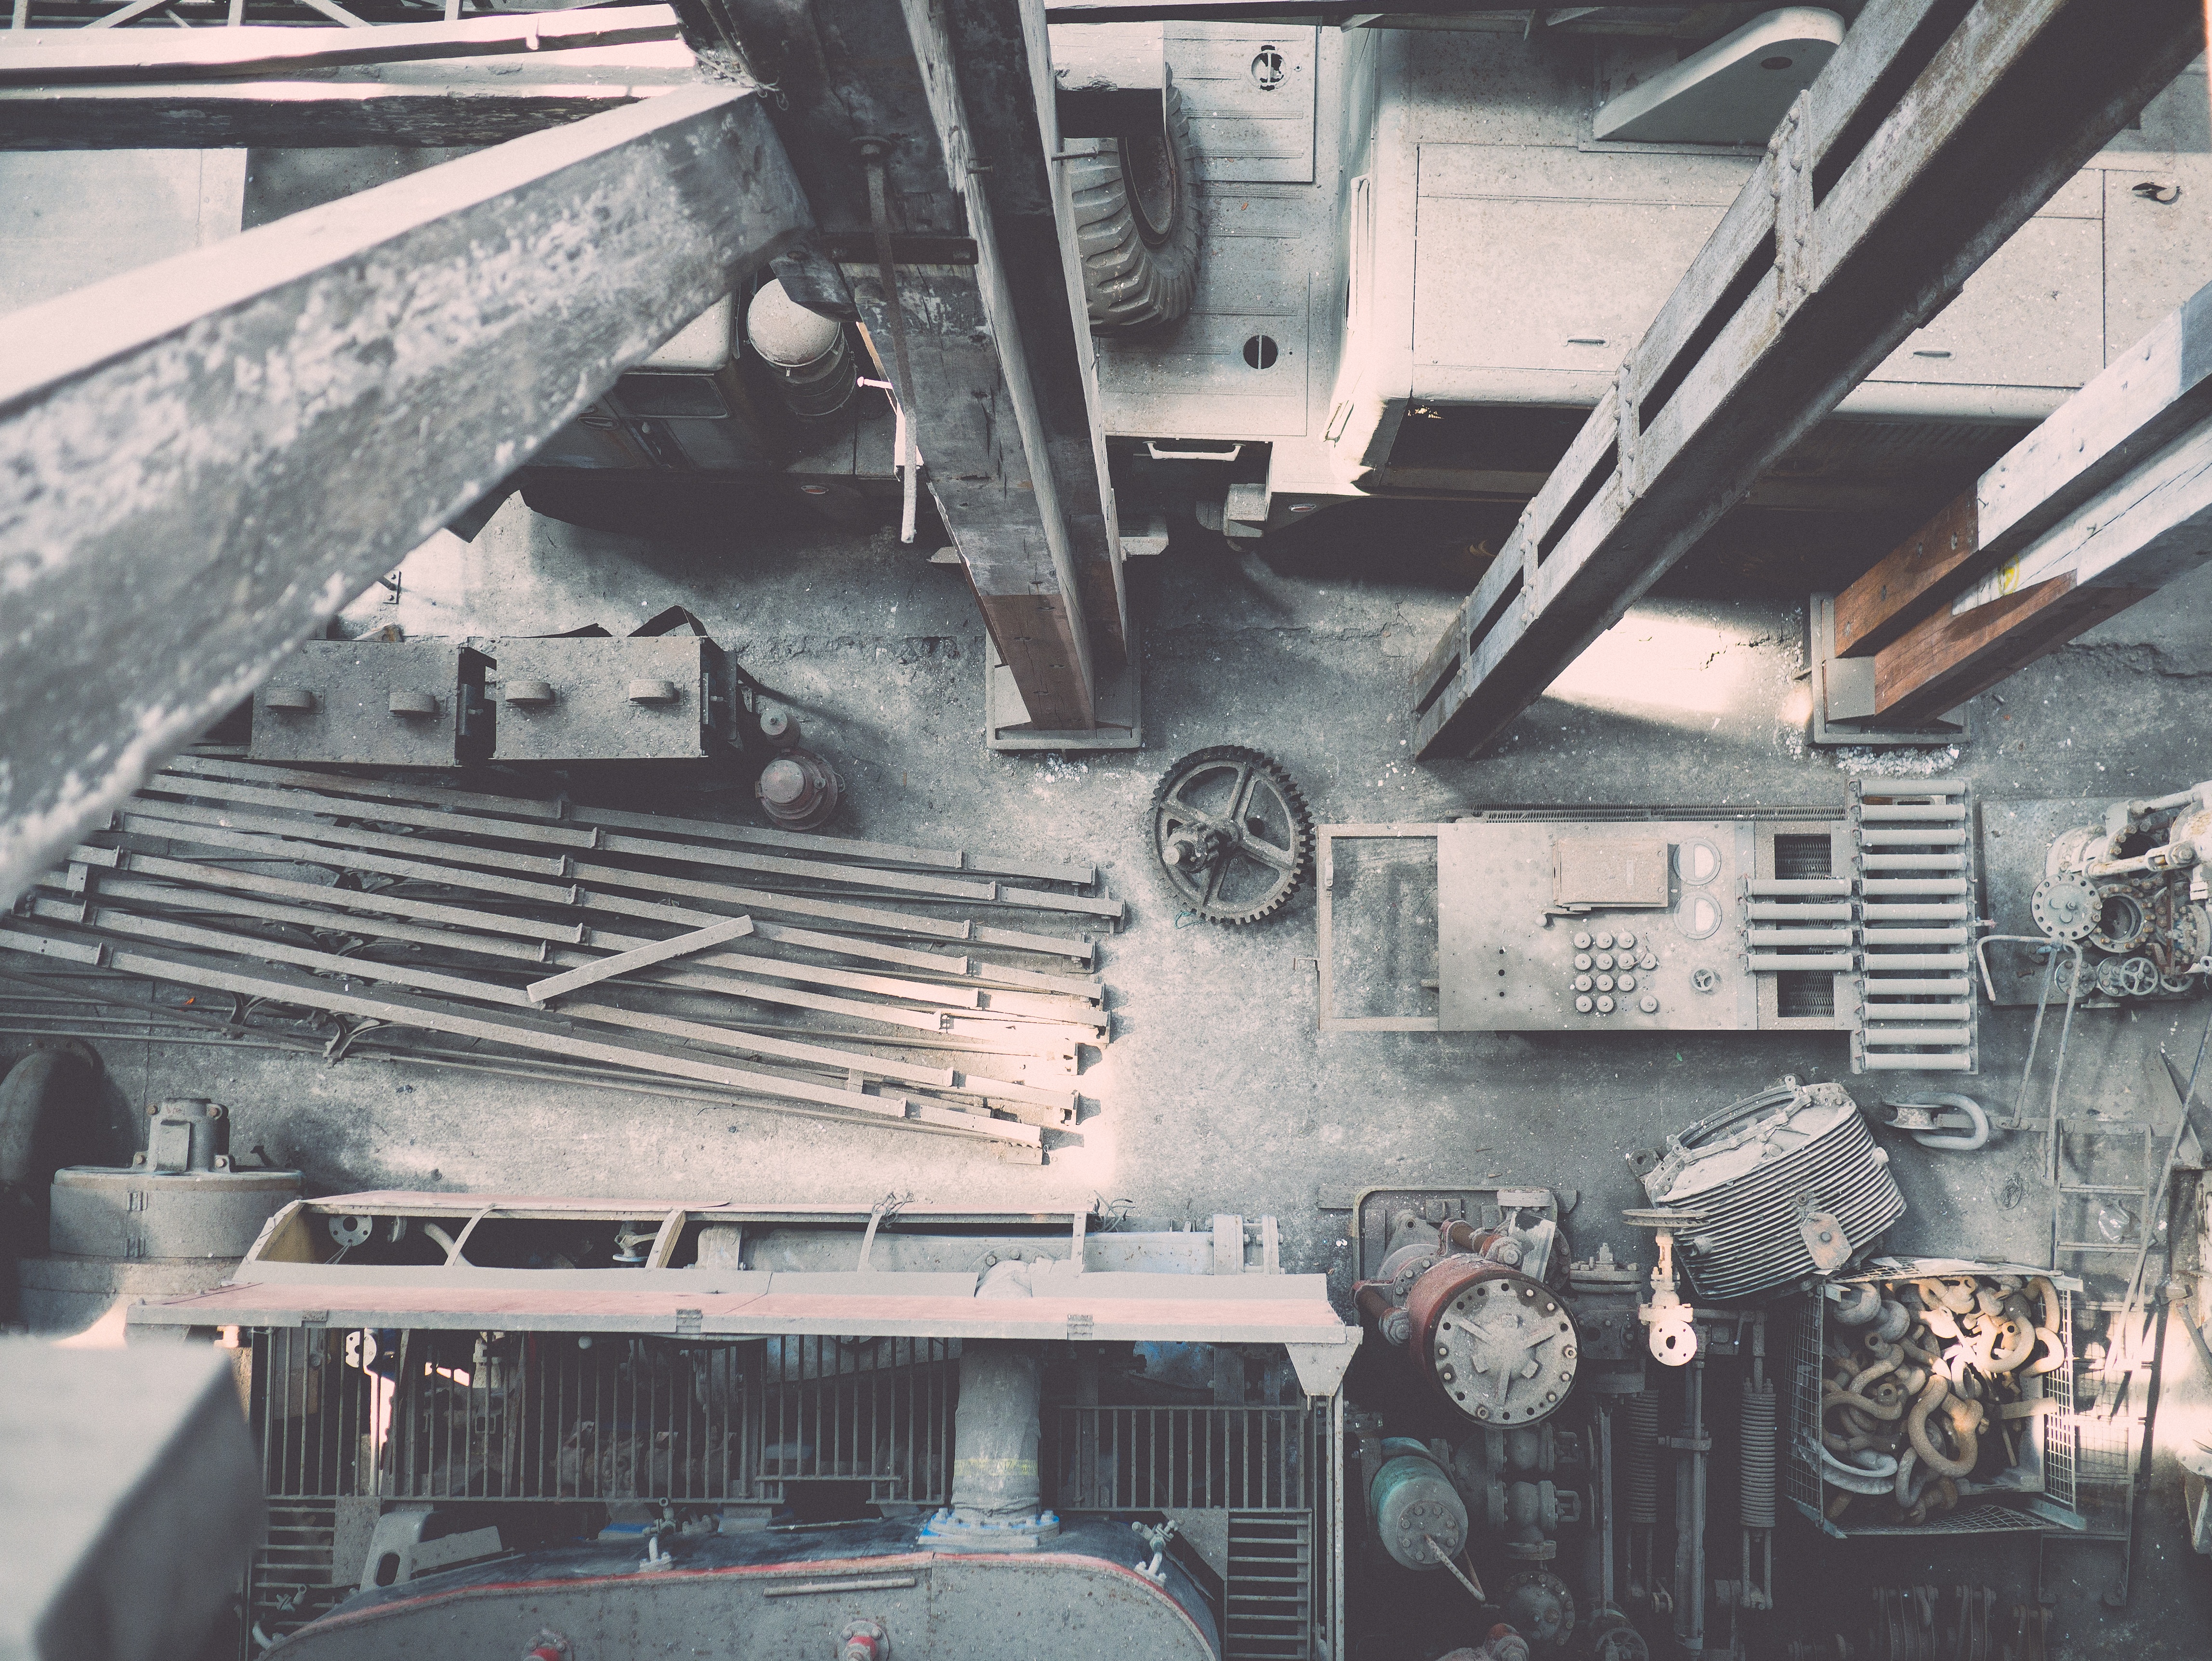
construction, vehicle, industrial, machinery, factory, manufacturing, scrap